Kashf-e hijab

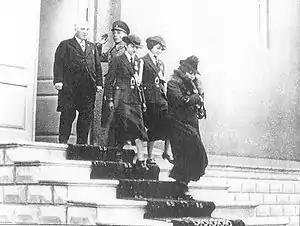
Reza Shah's wife Tadj ol-Molouk, and their daughters Shams and Ashraf, 8 January 1936, famously participating in a public ceremony without hijab for the first time.

On 8 January 1936, Reza Shah of Iran (Persia) issued a decree known as Kashf-e hijab (also Romanized as and) banning all Islamic veils (including hijab and chador), an edict that was swiftly and forcefully implemented. The government also banned many types of male traditional clothing.